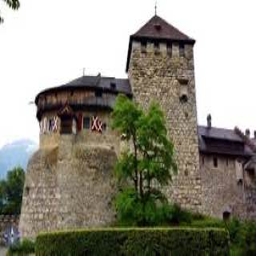
Vaduz Castle